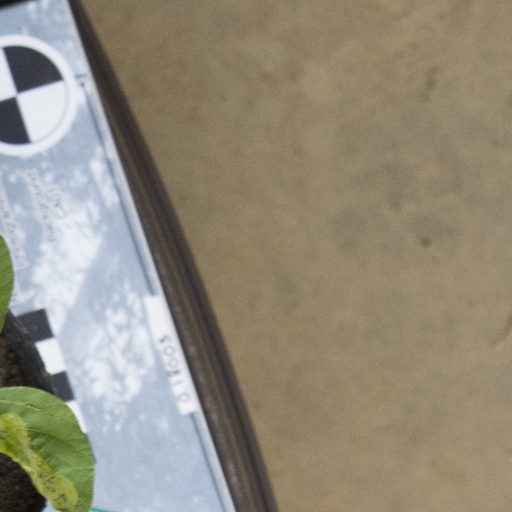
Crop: soybean